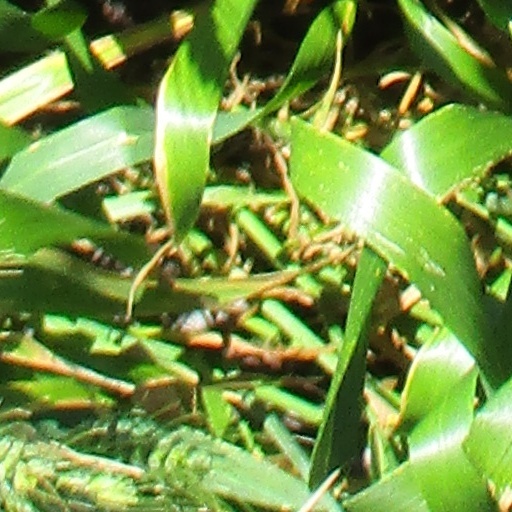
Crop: wheat